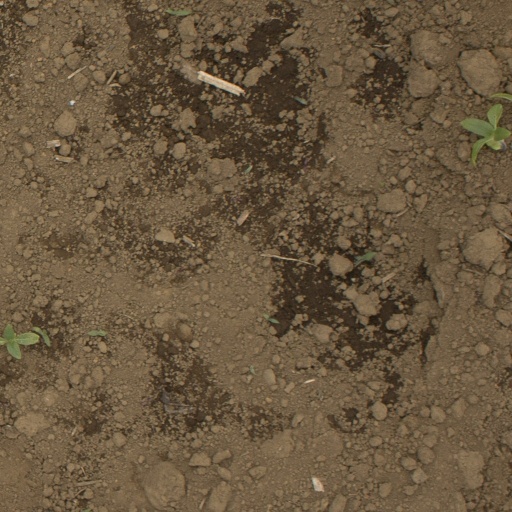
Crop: Jerusalem artichoke